National Recovery Administration

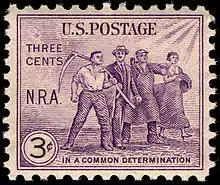
Commemorative stamp issued by the U.S. Post Office on August 15, 1933

Pennock (1997) shows that the rubber tire industry faced debilitating challenges, mostly brought about by changes in the industry's retail structure and exacerbated by the Depression. Segments of the industry attempted to use the NRA codes to solve these new problems and stabilize the tire market, but the tire manufacturing and tire retailing codes were patent failures. Instead of leading to cartelization and higher prices, which is what most scholars assume the NRA codes did, the tire industry codes led to even more fragmentation and price cutting.